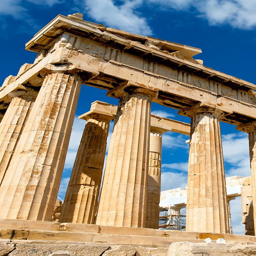
temple on a bright day .